Cleo Hill

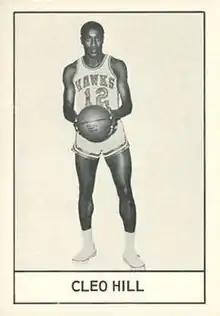

Cleo Hill (April 24, 1938 – August 10, 2015) was an American professional basketball player who was selected by the St. Louis Hawks in the first round (8th overall) of the 1961 NBA draft. A guard from Newark, New Jersey and the Winston-Salem State University, Hill played in the National Basketball Association for one season with the Hawks, in 1961–62, averaging 5.5 points in 58 games. Hill was only the fifth African-American from an historically Black college and university to be taken in the first round of an NBA draft.